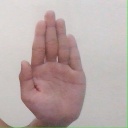
अक्षर: ध